Bart Star

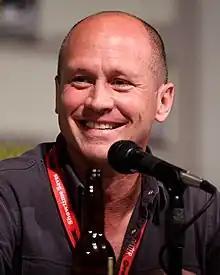
Mike Judge voiced character Hank Hill in a cameo cross-promotion for his animated series "King of the Hill".

The episode was written by Donick Cary, who was inspired by his experience in high school with a football coach who had a son on the team. Similarly, show runner Mike Scully had been on a soccer team whose coach would give his son special treatment.